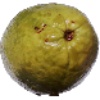
Label: guava